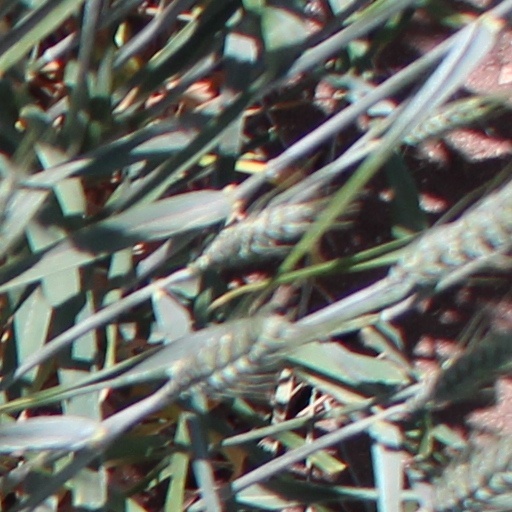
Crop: wheat